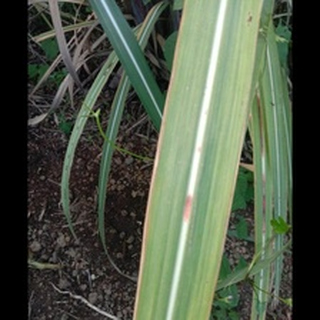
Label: sugarcane_red_rot